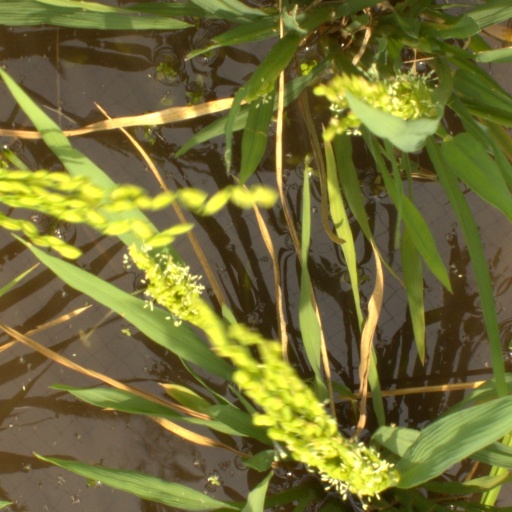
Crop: rice